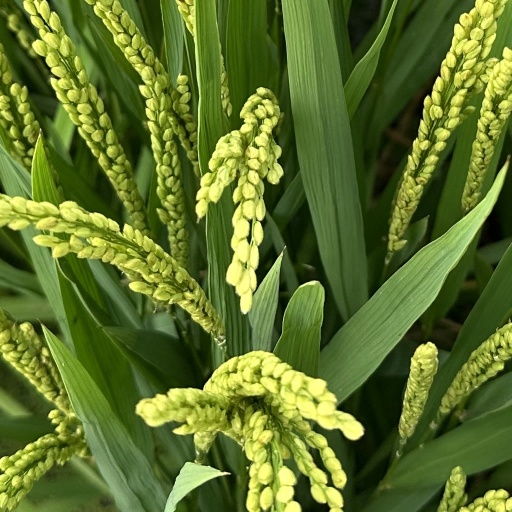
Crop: rice